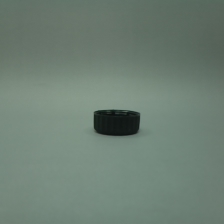
Color: black
Cap type: standard cap